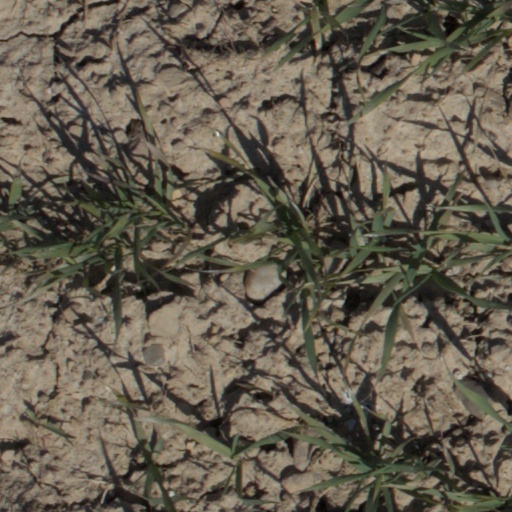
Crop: wheat